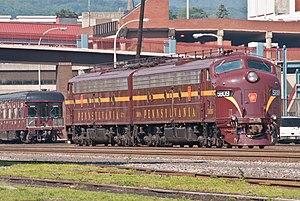
Le Pennsylvania Railroad est une ancienne compagnie de chemin de fer américaine créée en 1846 et disparue en 1968 du fait de sa fusion avec la société Penn Central Transportation. Connue aux États-Unis sous le diminutif de « Pennsy », la société avait son siège à Philadelphie, en Pennsylvanie. Le logo de la compagnie était une clef de voûte à fond rouge brillant à bords gris argent contenant les lettres PRR entrelacées de couleur grise également.